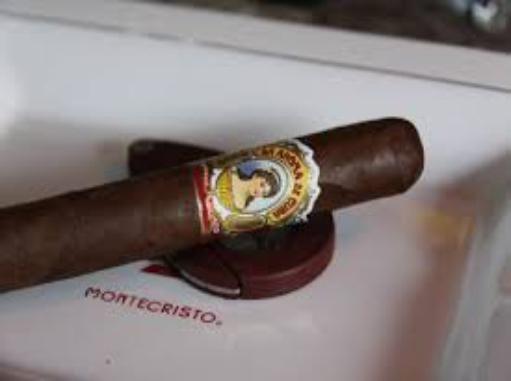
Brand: La Aroma de Cuba
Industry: Necessities